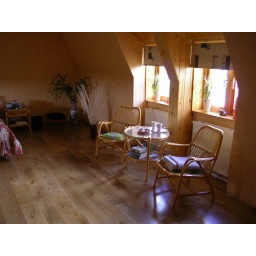
New bedroom in my house